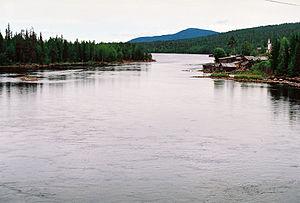
Zaretchensk est un village de l'extrême nord-ouest de la Russie situé au sud-ouest de l'oblast de Mourmansk. Il dépend administrativement du raïon de Kandalakcha. Il a perdu son statut de commune de type rural en 1995, car sa population s'est considérablement réduite, passant de 1 504 habitants en 1970, à 1 256 habitants en 1989 et à 621 habitants en 2010. Il est situé à 124 mètres d'altitude.
La Kovda est un fleuve de Russie qui coule dans le nord du plateau lacustre finno-carélien, dans la région située au niveau de la péninsule de Kola, mais plus au sud, dans la république de Carélie et l'oblast de Mourmansk.